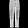
Label: Trouser